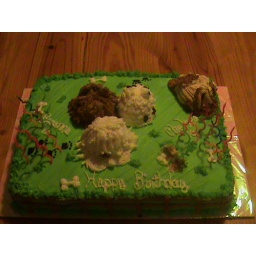
puppies in my backyard cake